Isochron dating

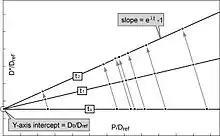
An isochron plot of the radiogenic daughter isotope (D*) against the parent isotope (P), all normalized to a stable isotope of the daughter element (D). It demonstrates the isotopic evolution as the sample ages from t to t to t.

Isochron dating is a common technique of radiometric dating and is applied to date certain events, such as crystallization, metamorphism, shock events, and differentiation of precursor melts, in the history of rocks. Isochron dating can be further separated into "mineral isochron dating" and "whole rock isochron dating"; both techniques are applied frequently to date terrestrial and extraterrestrial rocks (meteorites and Moon rocks). The advantage of isochron dating as compared to simple radiometric dating techniques is that no assumptions are needed about the initial amount of the daughter nuclide in the radioactive decay sequence. Indeed, the initial amount of the daughter product can be determined using isochron dating. This technique can be applied if the daughter element has at least one stable isotope other than the daughter isotope into which the parent nuclide decays.